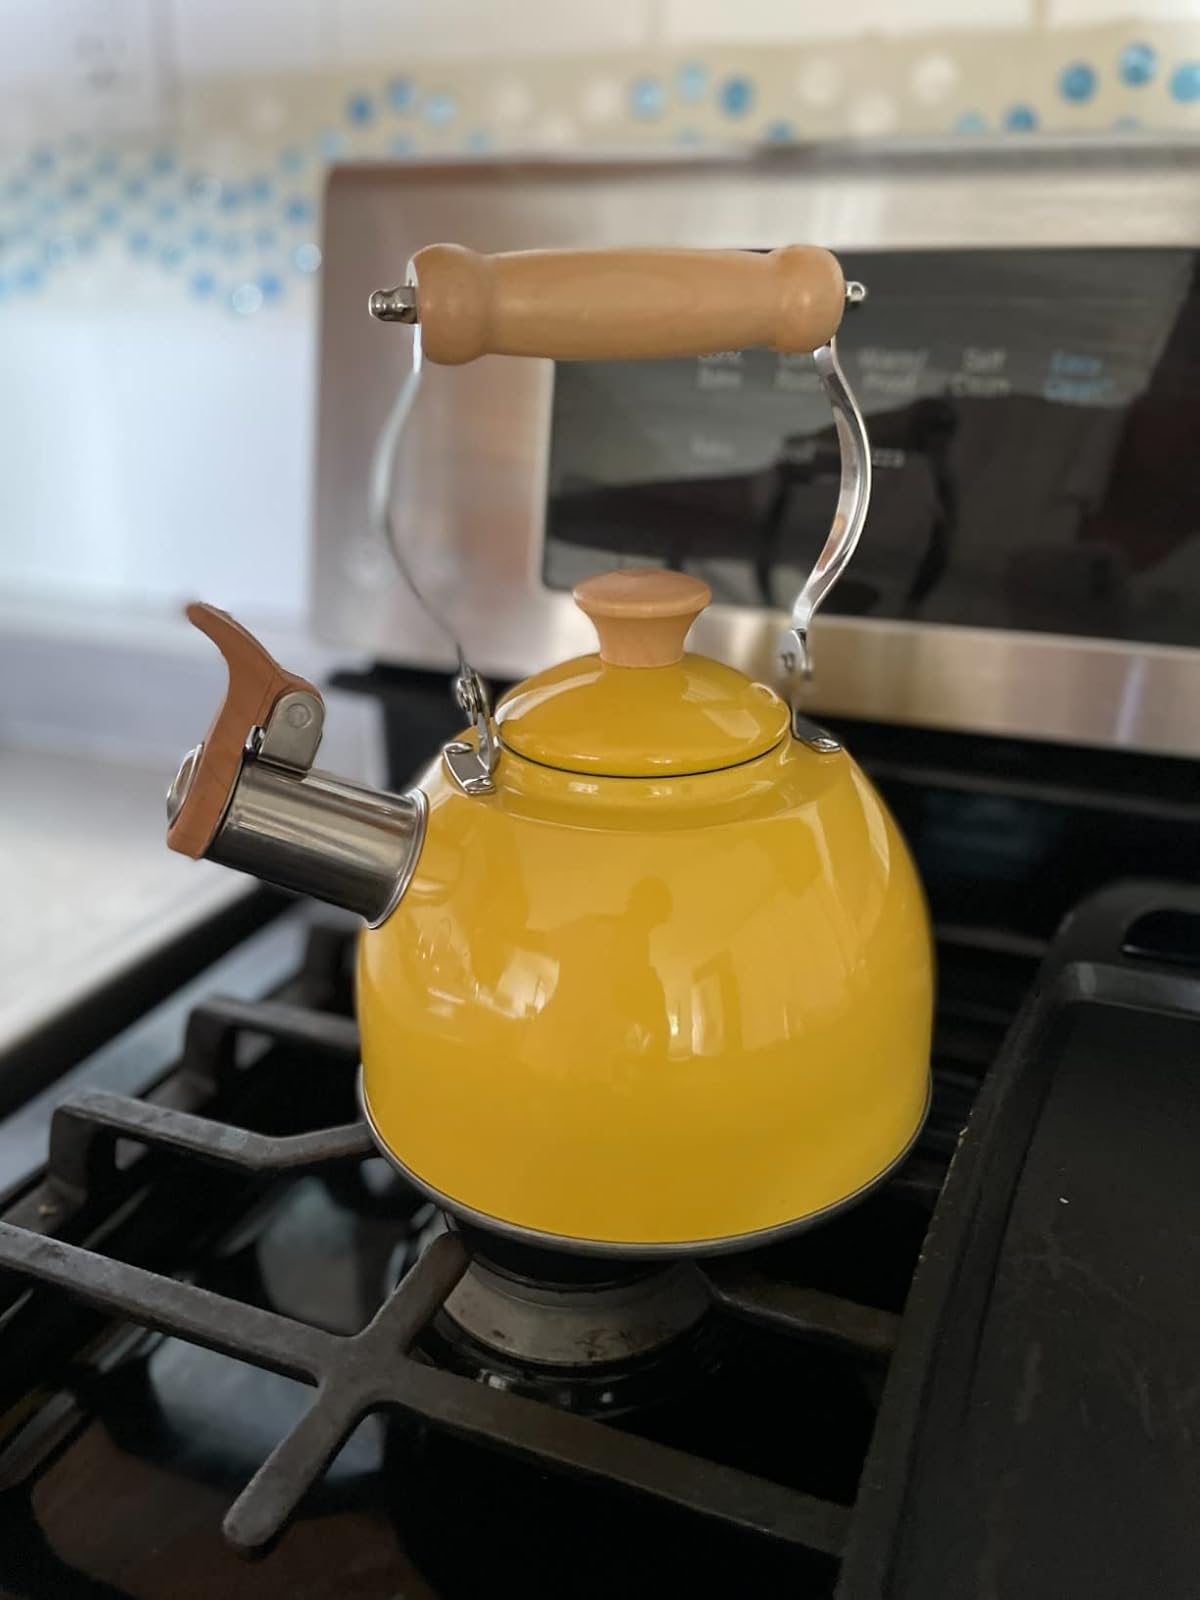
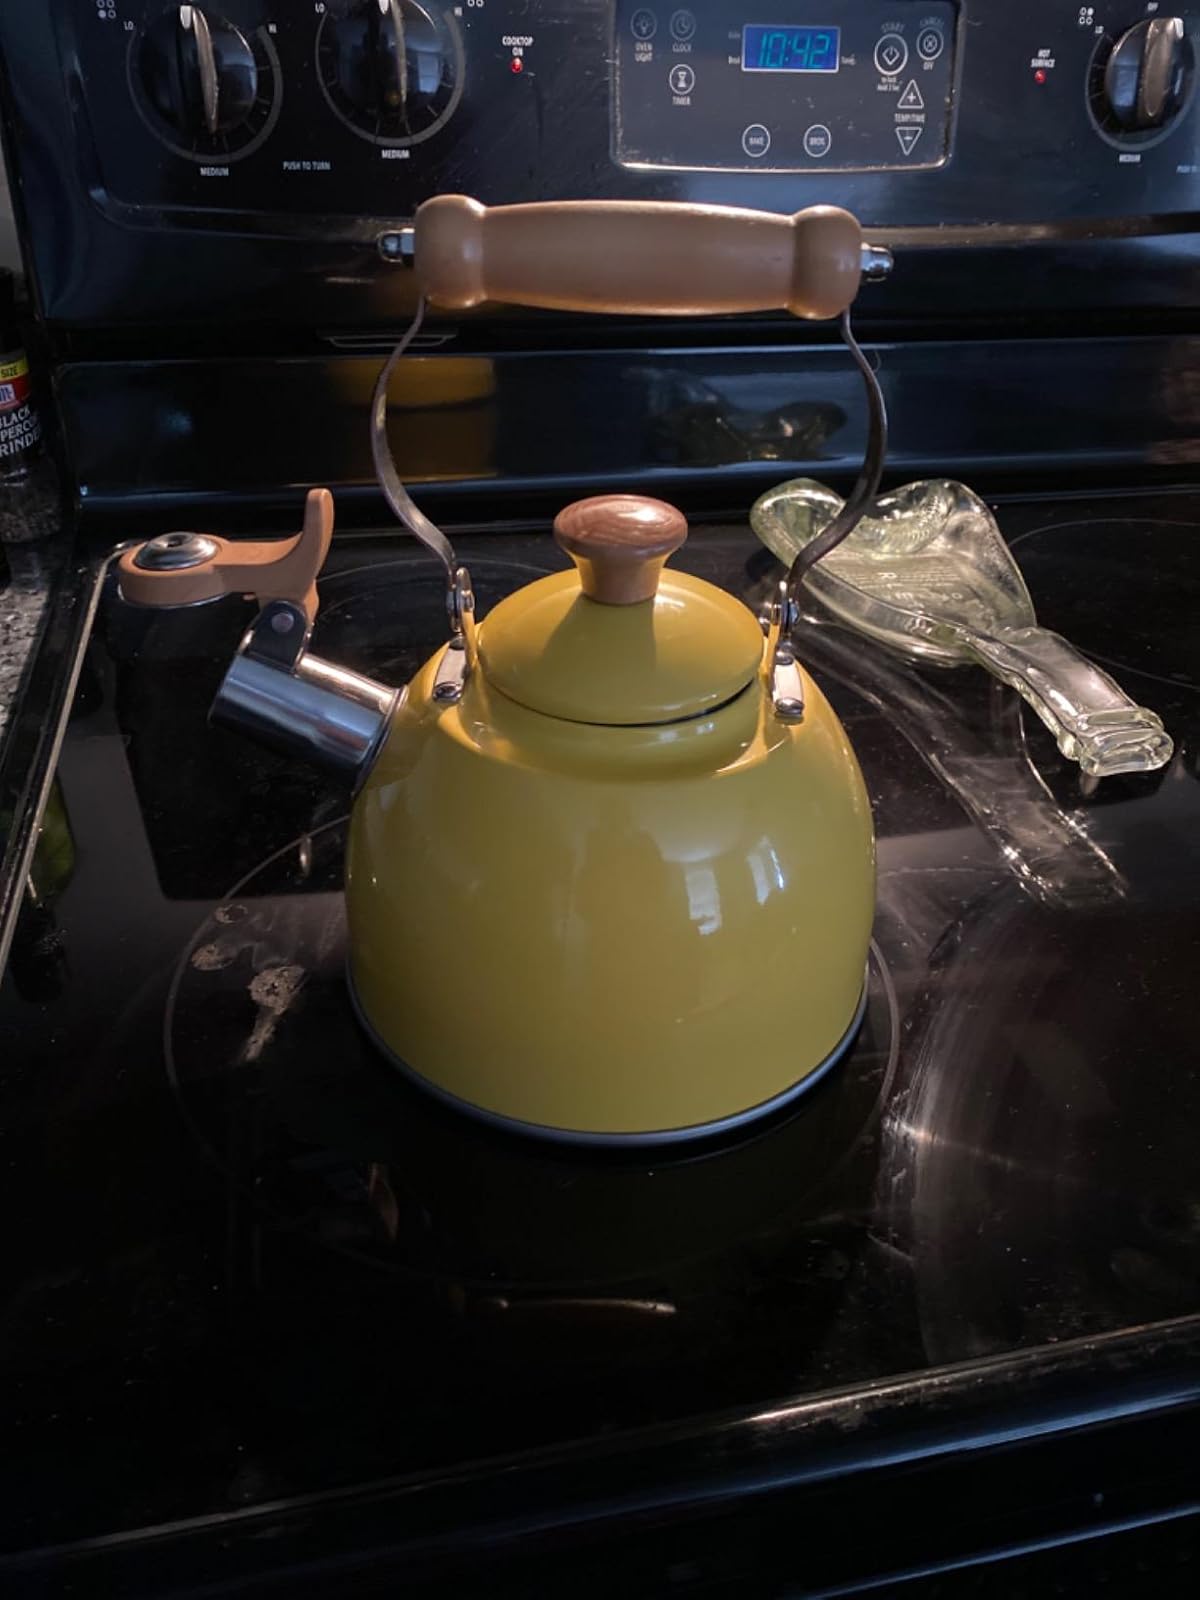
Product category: items_kettle
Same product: yes